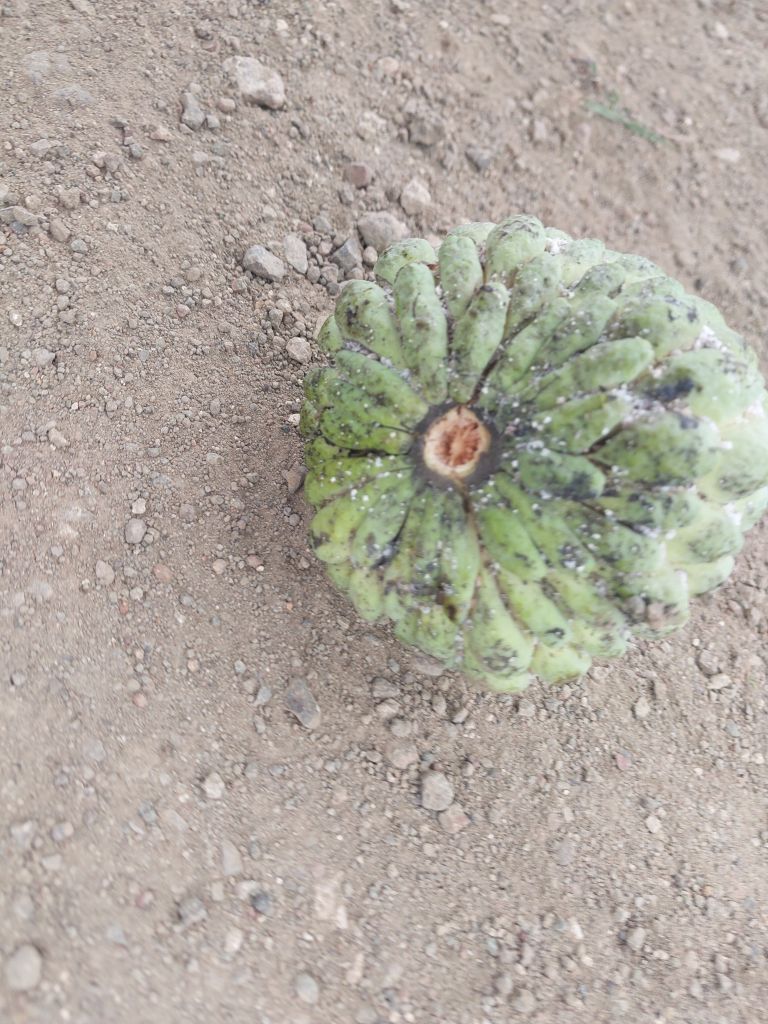
Disease label: Leaf spot on fruit